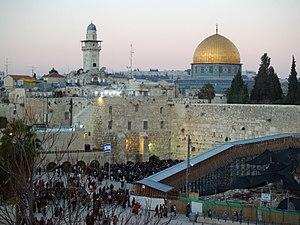
Le tourisme en Israël est une activité importante qui participe au dynamisme économique du pays.